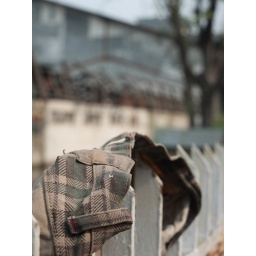
A pants hung on the fence. Probably is owned by the person who are scraping the water looking for something by the time.